Epsom riot

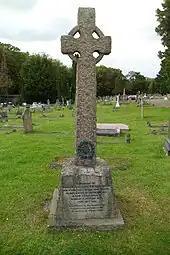
Green's grave in Epsom Cemetery

At around 9:00 pm on the evening of 17 June 1919, a fight broke out at The Rifleman public house in Epsom. The cause of the fight is unclear, but there are three possible versions: a Canadian private and his wife were assaulted by local men; or a Canadian sergeant was with the couple and a fight broke out between the two Canadians; or the private, his wife and a sergeant were assaulted by local men. The landlord of the pub alerted four policemen who were on patrol; they arrested Private John McDonald, one of the Canadians, who, still riled, challenged them to a fight. As they walked him to the police station they were challenged by Driver Alexander Veinot (or Veinotte), who berated the police; he was also arrested.